Birley

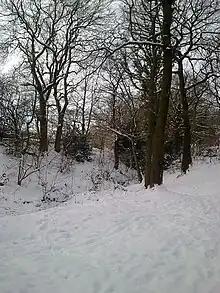
The Stoneley Woods, an ancient woodland in Charnock, during the Early 2010 Big Freeze (January 2010).

Charnock (sometimes called Charnock Hall) is a housing estate to the south of Basegreen. The estate was built on the former Charnockhall Farm which stood where Farm Close is today.